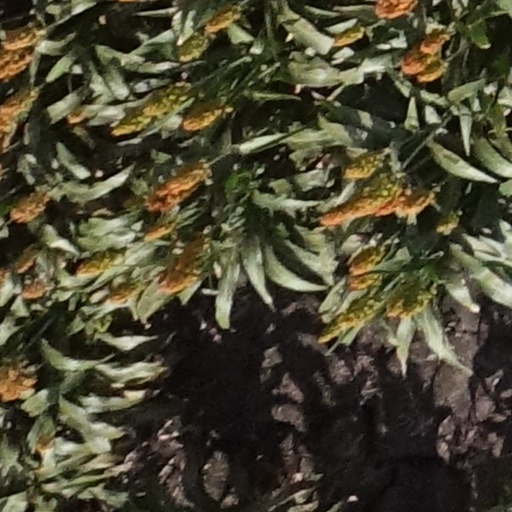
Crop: sorghum